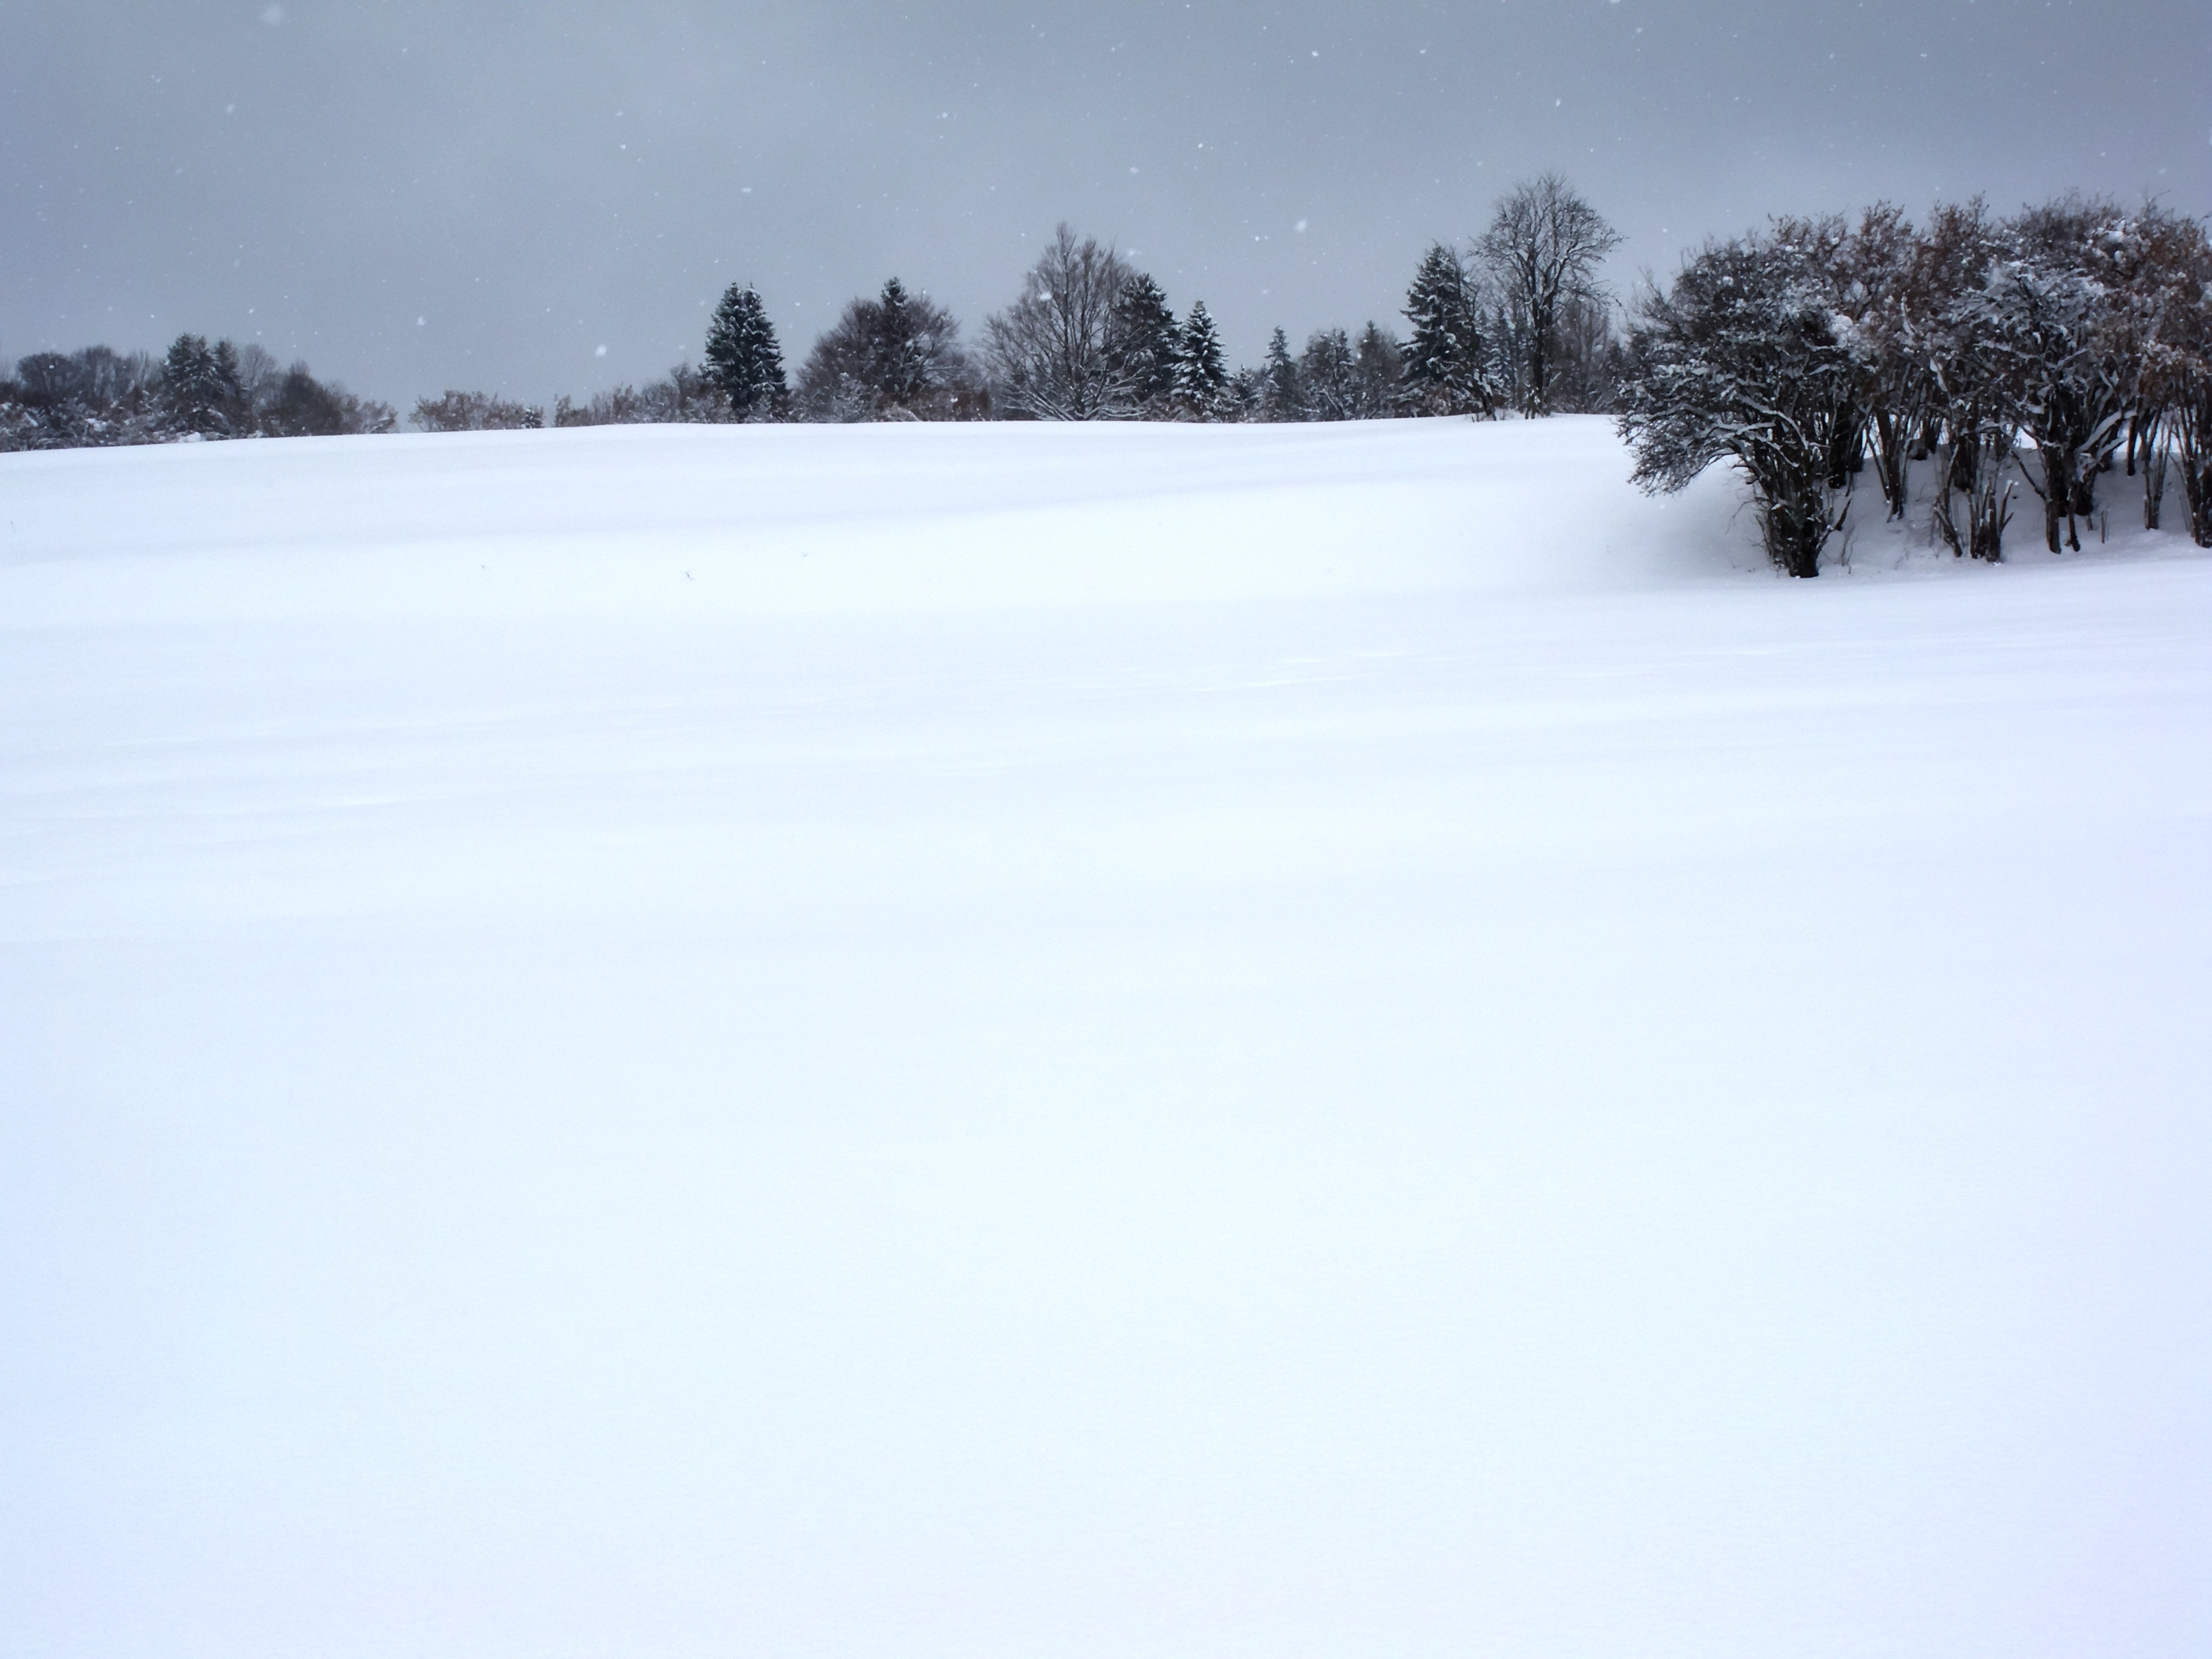
landscape, tree, nature, snow, cold, winter, cloud, white, weather, season, winter landscape, blizzard, freezing, winter storm